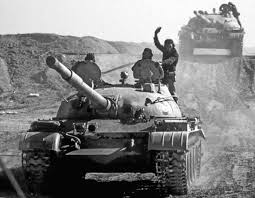
Label: T-62